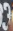
Number: 3